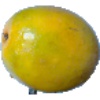
Label: maracuja